Bookbinding

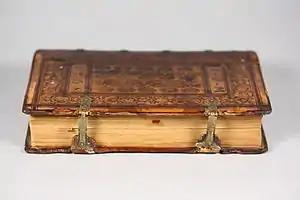
Sammelband of three alchemical treatises, bound in Strasbourg by Samuel Emmel , showing metal clasps and leather covering of boards

Luxury medieval books for the library had leather covers decorated, often all over, with tooling (incised lines or patterns), blind stamps, and often small metal pieces of furniture. Medieval stamps showed animals and figures as well as the vegetal and geometric designs that would later dominate book cover decoration. Until the end of the period books were not usually stood up on shelves in the modern way. The most functional books were bound in plain white vellum over boards, and had a brief title hand-written on the spine. Techniques for fixing gold leaf under the tooling and stamps were imported from the Islamic world in the 15th century, and thereafter the gold-tooled leather binding has remained the conventional choice for high quality bindings for collectors, though cheaper bindings that only used gold for the title on the spine, or not at all, were always more common. Although the arrival of the printed book vastly increased the number of books produced in Europe, it did not in itself change the various styles of binding used, except that vellum became much less used.